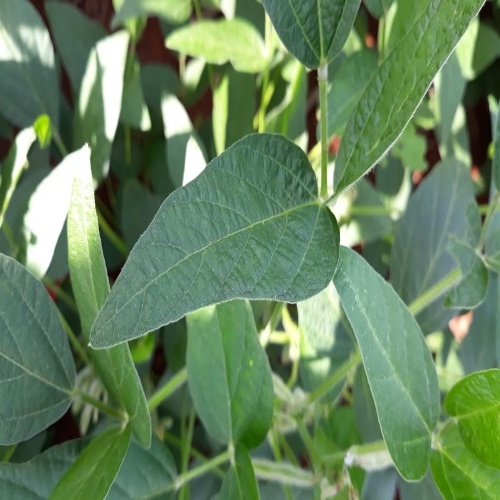
Label: Healthy